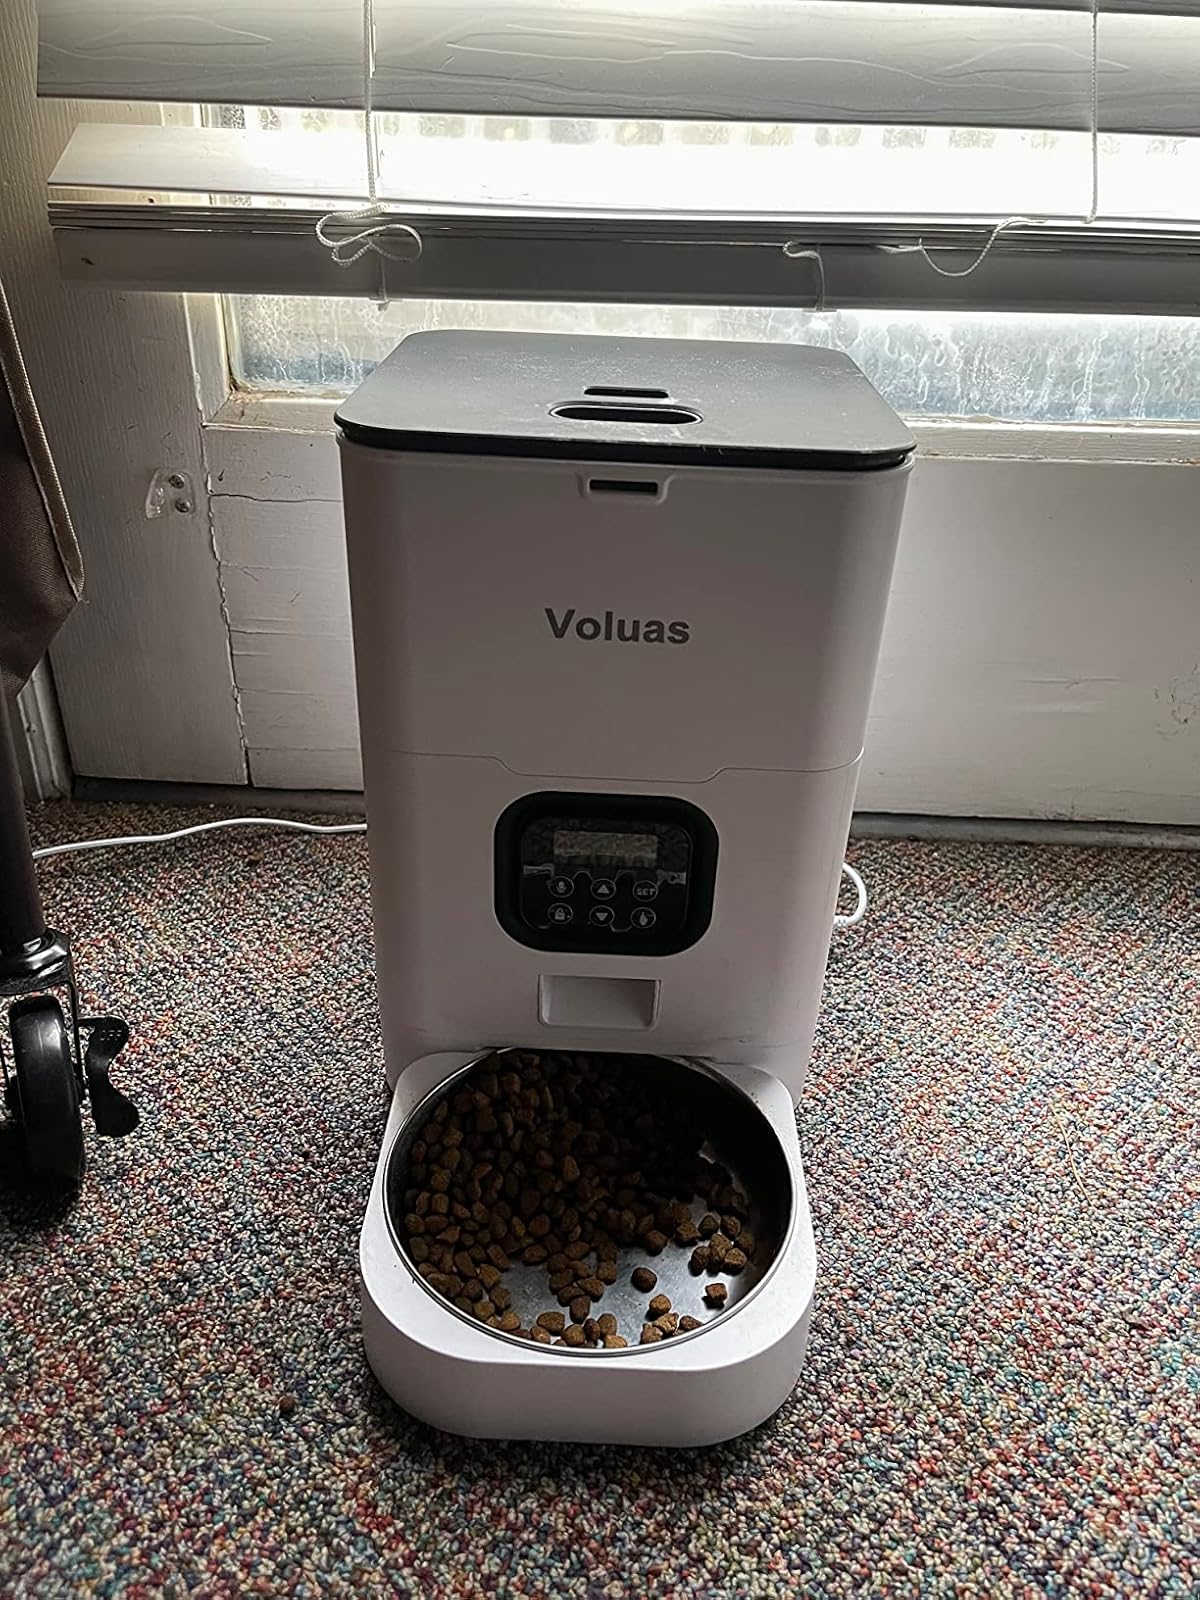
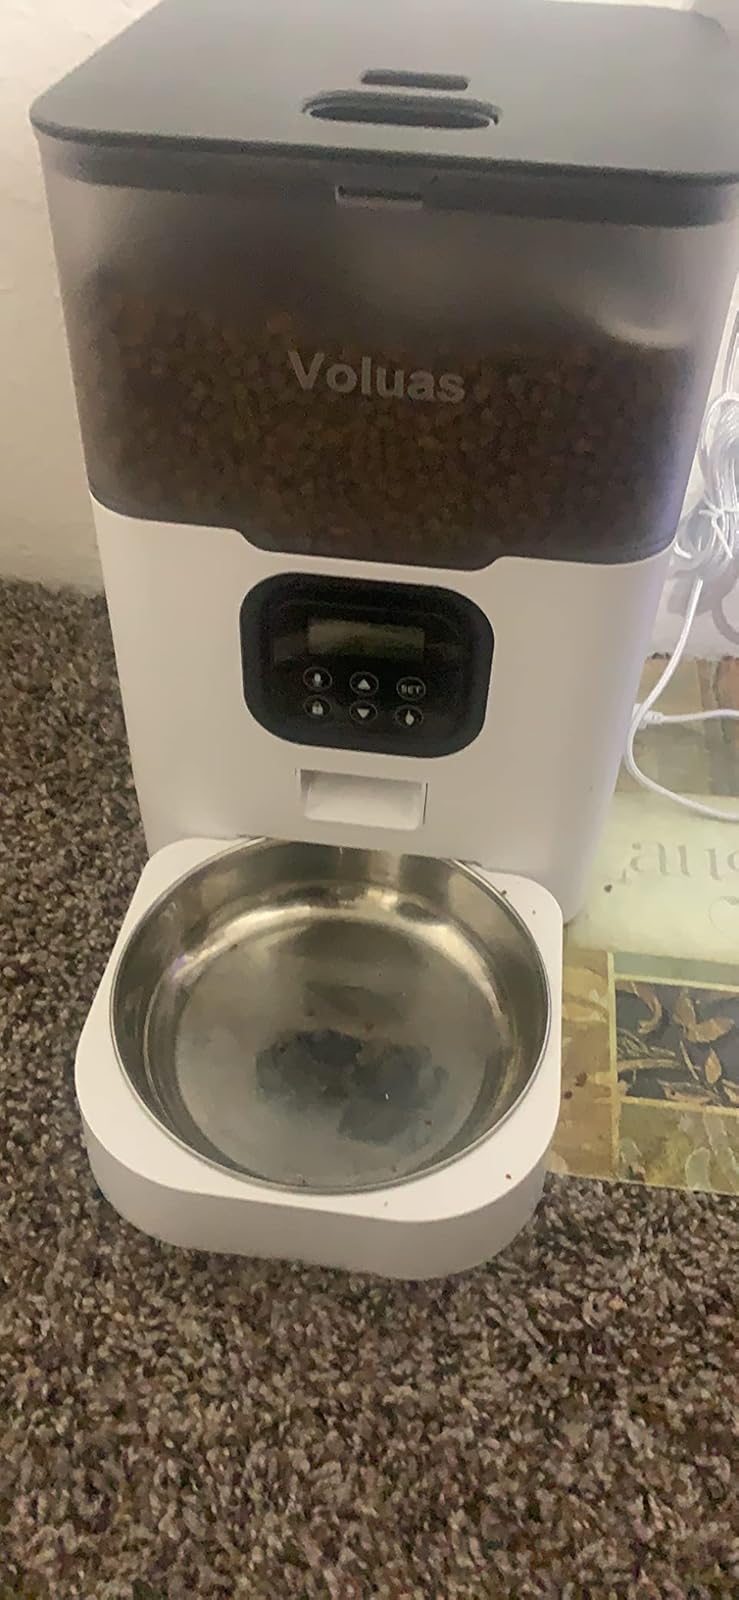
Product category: items_feeder
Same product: no